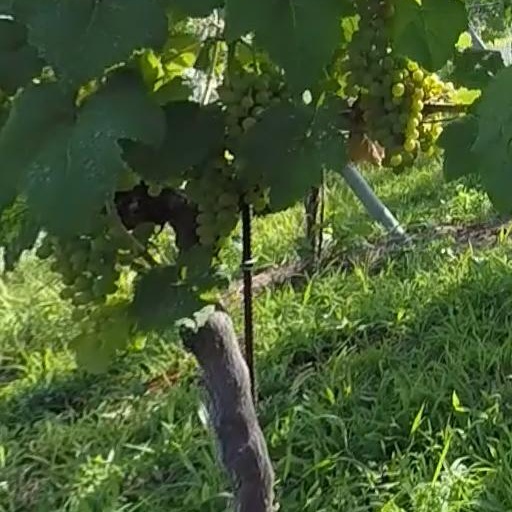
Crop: grape